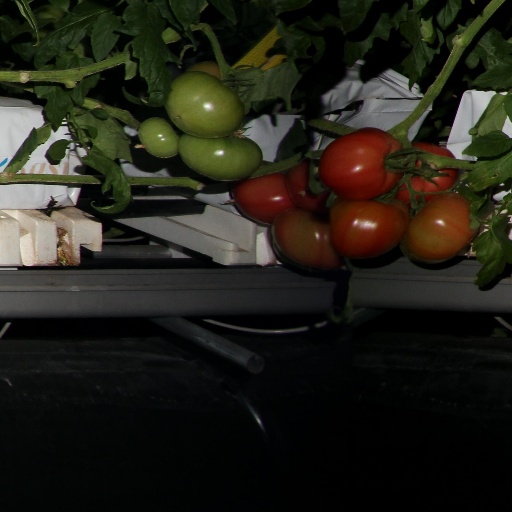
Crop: tomato